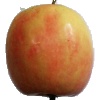
Label: apple_pink_lady